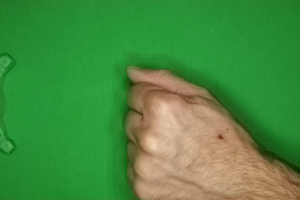
Label: rock